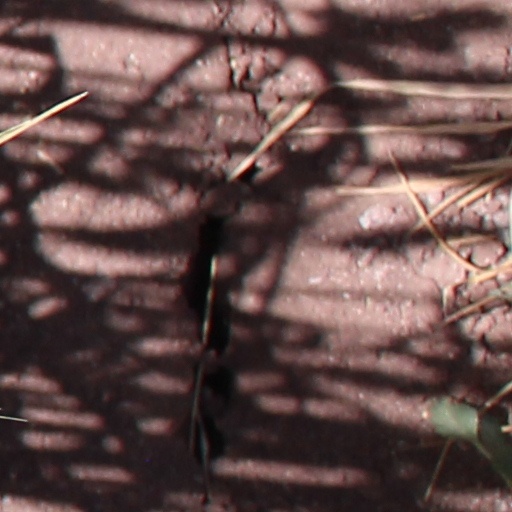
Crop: wheat